73rd (Kent Fortress) Searchlight Regiment, Royal Artillery

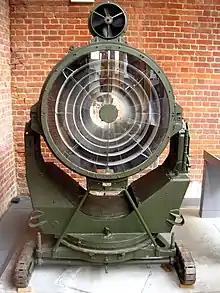
90 cm Projector Anti-Aircraft, displayed at Fort Nelson, Portsmouth

The TA's AA units were mobilised on 23 September 1938 during the Munich Crisis, with units manning their emergency positions within 24 hours, even though many did not yet have their full complement of men or equipment. The emergency lasted three weeks, and they were stood down on 13 October. In February 1939 the existing AA defences came under the control of a new Anti-Aircraft Command. In June, a partial mobilisation of TA units was begun in a process known as 'couverture', whereby each AA unit did a month's tour of duty in rotation to man selected AA and searchlight positions. On 24 August, ahead of the declaration of war, AA Command was fully mobilised at its war stations.